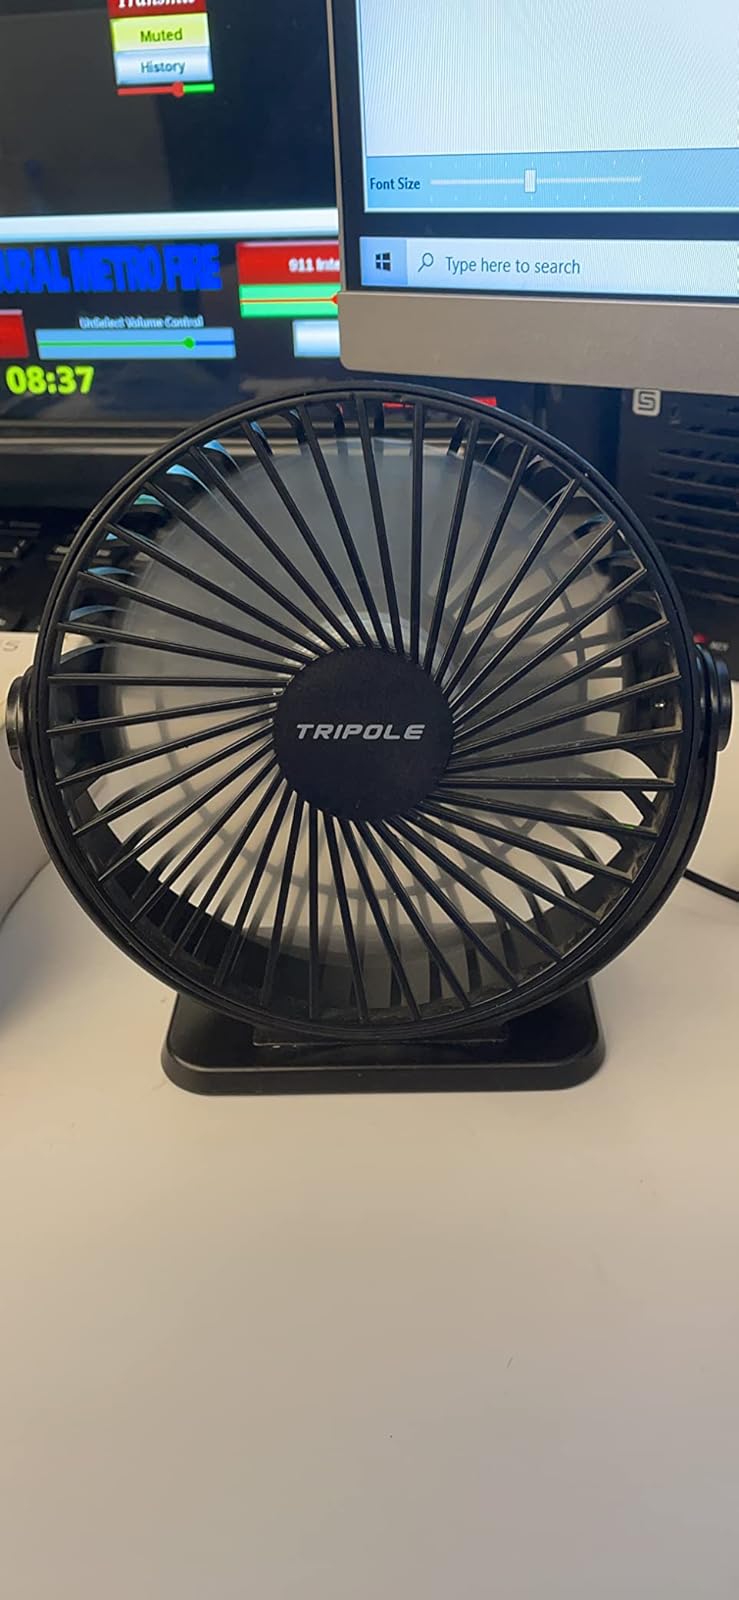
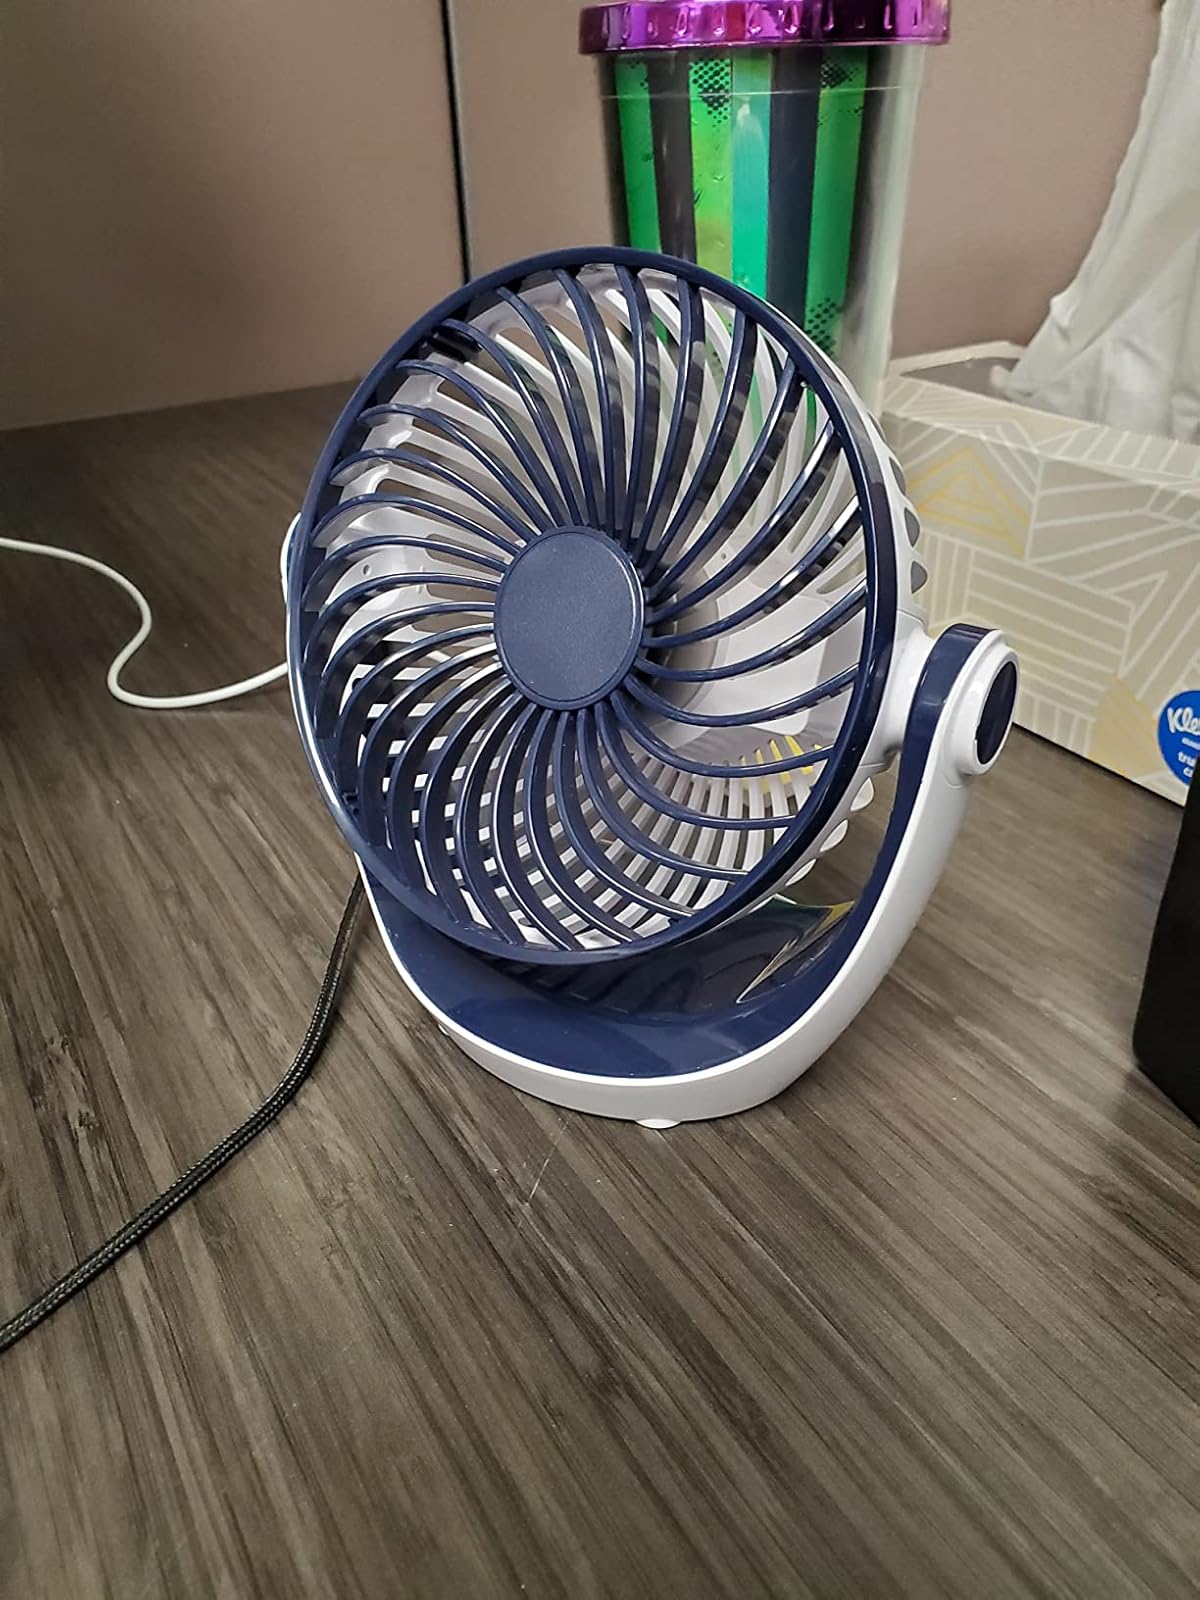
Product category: fan
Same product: no